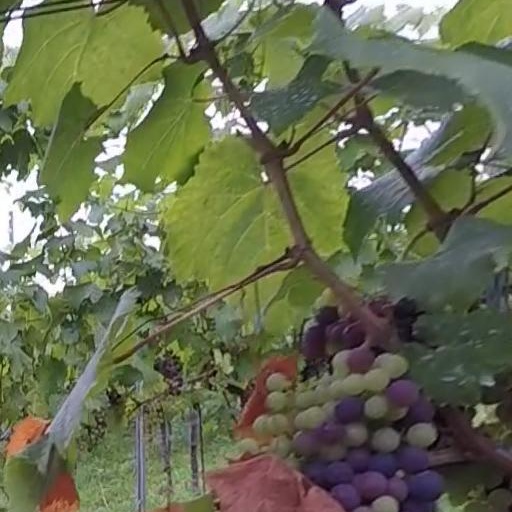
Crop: grape